Canvey Island

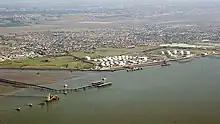
The petrochemical shipping and storage facilities at Hole Haven

The southern area of the Canvey Island West ward at Hole Haven has predominantly existed as petrochemical site since the first construction of an oil terminal there in 1936. In 1959, as part of a pioneering Anglo-American project designed to assess the viability of transporting liquefied natural gas overseas, a gas terminal with two 1000-tonne storage tanks was constructed at the site alongside the oil terminal. The gas terminal built by the British Gas Council was designed to store and distribute imported gas to the whole of Britain via the facilities at Thames Haven and the local refinery at Shellhaven in Coryton. The first delivery of 2,020 tonnes arrived on 20 February 1959 from Lake Charles, Louisiana, by a specially modified liberty ship "Normarti" renamed the "Methane Pioneer". The success of seven further deliveries over the following 14 months established the international industry for transporting liquefied natural gas (LNG) by sea, but the discovery of oil and gas in North Sea limited further British development. Canvey continued to receive 50 shipments of LNG per year from Arzew Algeria in the "Methane Princess" and the "Methane Progress", until about 1982, British Gas closed the site in 1994.